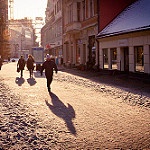
Label: street